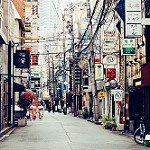
Scene: Outdoor